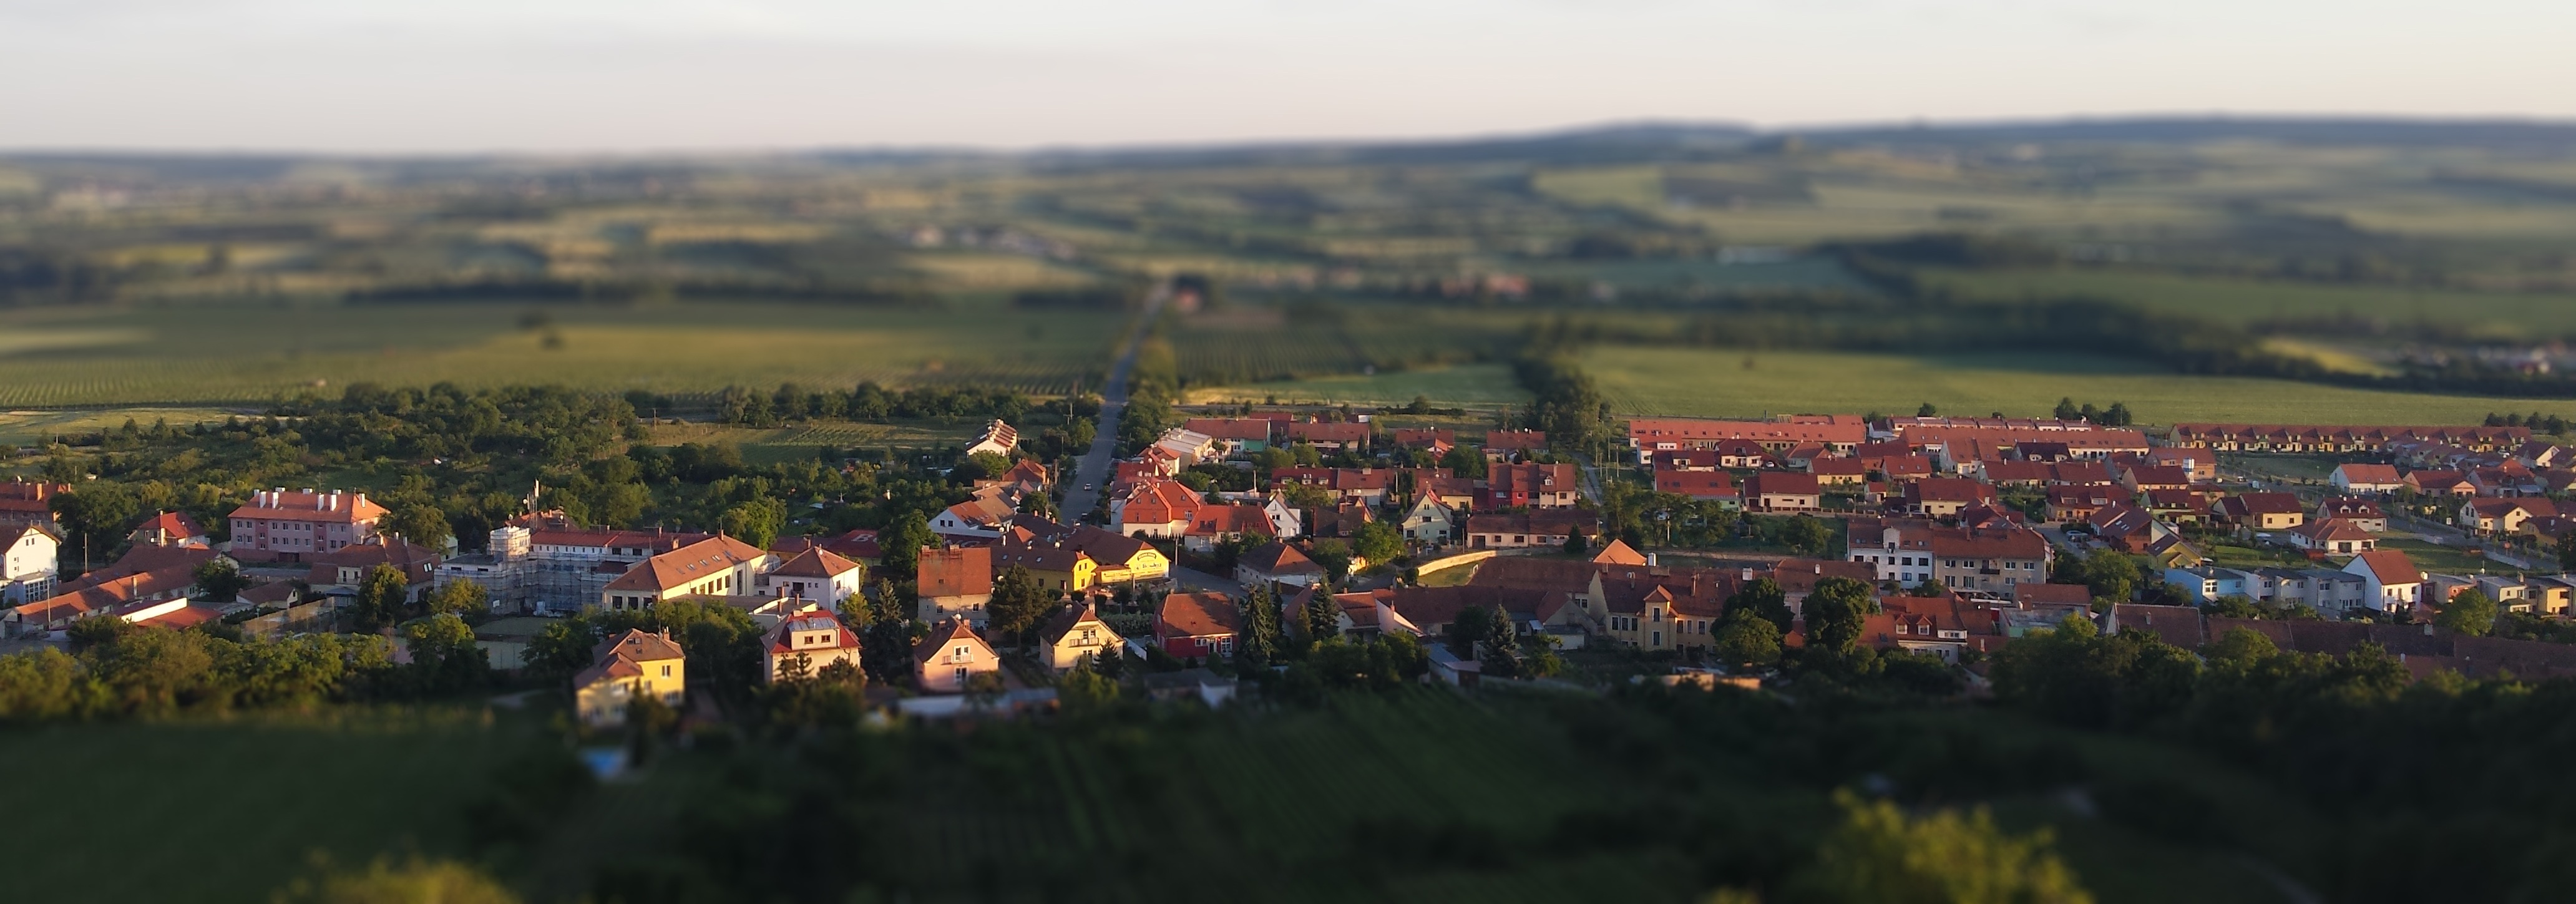
landscape, nature, outdoor, architecture, sky, skyline, photography, hill, town, view, city, crowd, cityscape, panorama, summer, travel, suburb, europe, evening, autumn, scenery, holiday, landmark, colorful, agriculture, tourism, trip, lifestyle, houses, famous, historical, czech, destination, aerial photography, residential area, mikulov, human settlement, atmosphere of earth